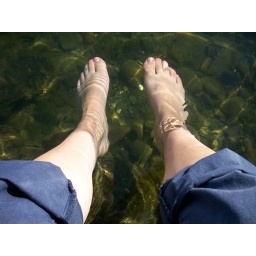
the water in lake washington was a nice temp.